Nivelon de Quierzy

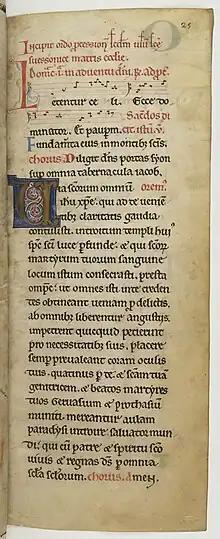
The ceremonial of Nivelon de Quierzy (Bibliothèque nationale de France)

Nivelon de Quierzy (died 13 September 1207) was the bishop of Soissons from 1176 until his death. He was also the chief prelate of the army of the Fourth Crusade.